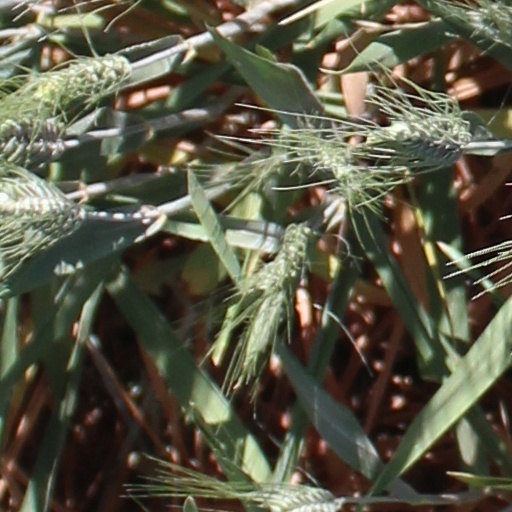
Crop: wheat